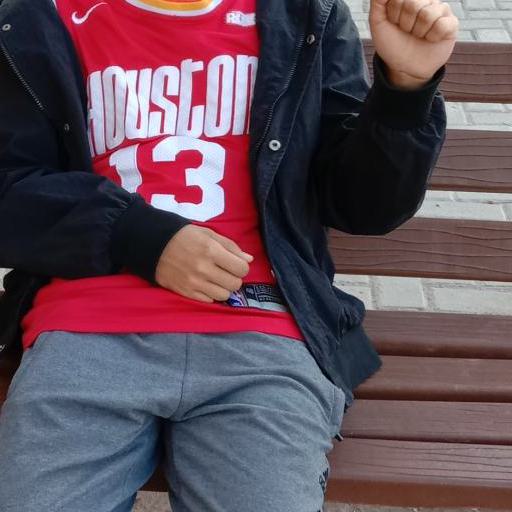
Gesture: no_gesture